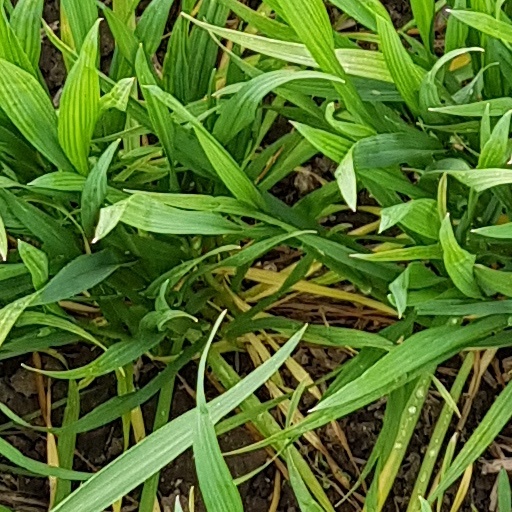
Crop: wheat